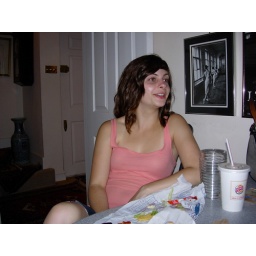
after i walked in on a girl in the bathroom at the bk lounge